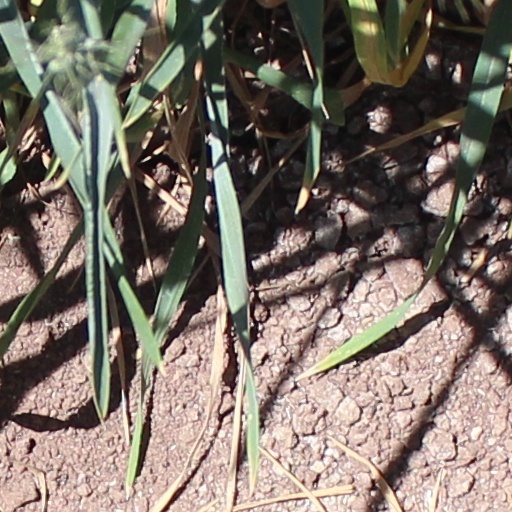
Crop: wheat